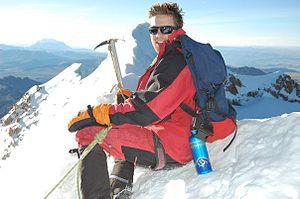
Ross Thomas est un acteur américain ayant joué dans American Pie: String Academy il y tient le rôle de Ryan Grimm. Il a également joué dans Le Feu sur la glace 2, en route vers la gloire le rôle de Alex Harrison au côté de Christy Carlson Romano. Il joua aussi le rôle de Sam Wilson dans Les Experts Manhattan. Il a eu un rôle principal dans la série de surf Makaha Surf.